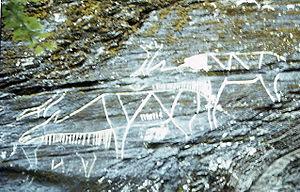
Gravure rupestre de Norvège (Narvik)
Liste des gravures rupestres de Norvège